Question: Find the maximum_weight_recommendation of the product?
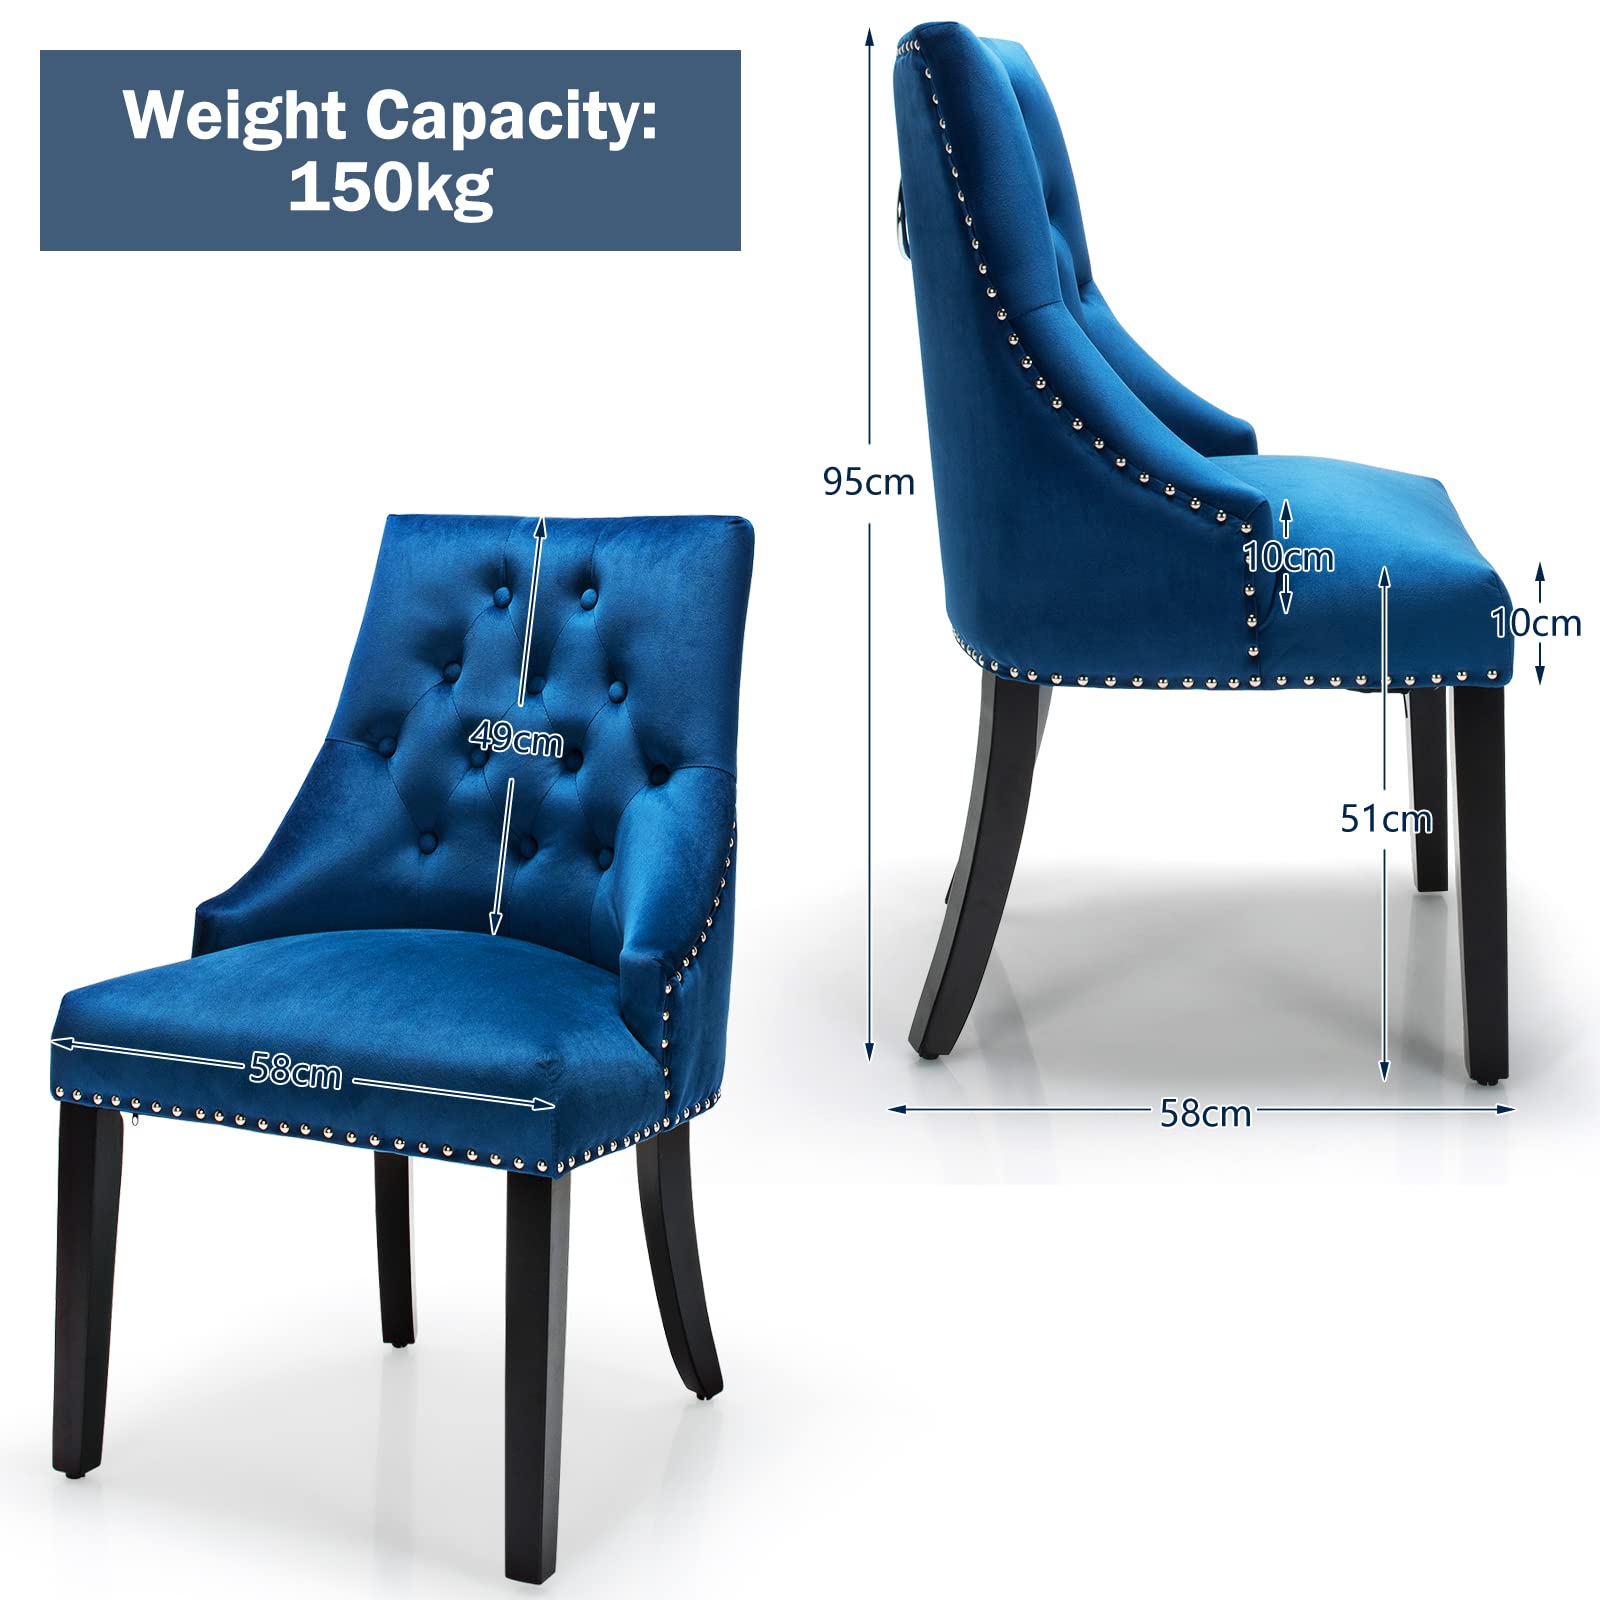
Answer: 150 kilogram